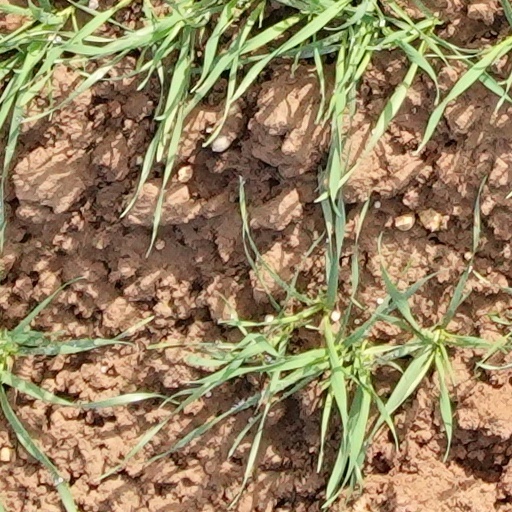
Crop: wheat